2020 New York Guardians season

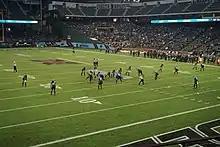
New York in action against Dallas

The Guardians destroyed the Tampa Bay Vipers in the first game of the season, winning 23–3. The next week, however, they were shut out by the DC Defenders 27–0. They stumbled again in week 3, losing to the St. Louis BattleHawks 29–9. They stole a win from the Los Angeles Wildcats at home by 3 points, winning 17–14 with a change at the quarterback position, starting Luis Perez over Matt McGloin. This success continued into week 5, where the Guardians were able to defeat the Dallas Renegades on the road 30-12 before the season's abrupt end.